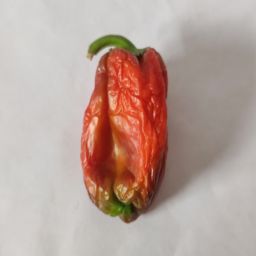
Crop: Bell Pepper
Quality: Dried